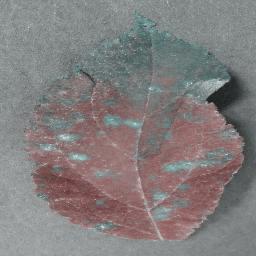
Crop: apple
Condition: cedar_rust